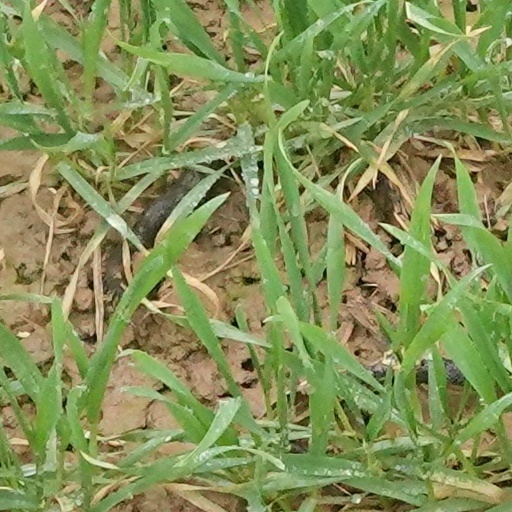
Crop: wheat